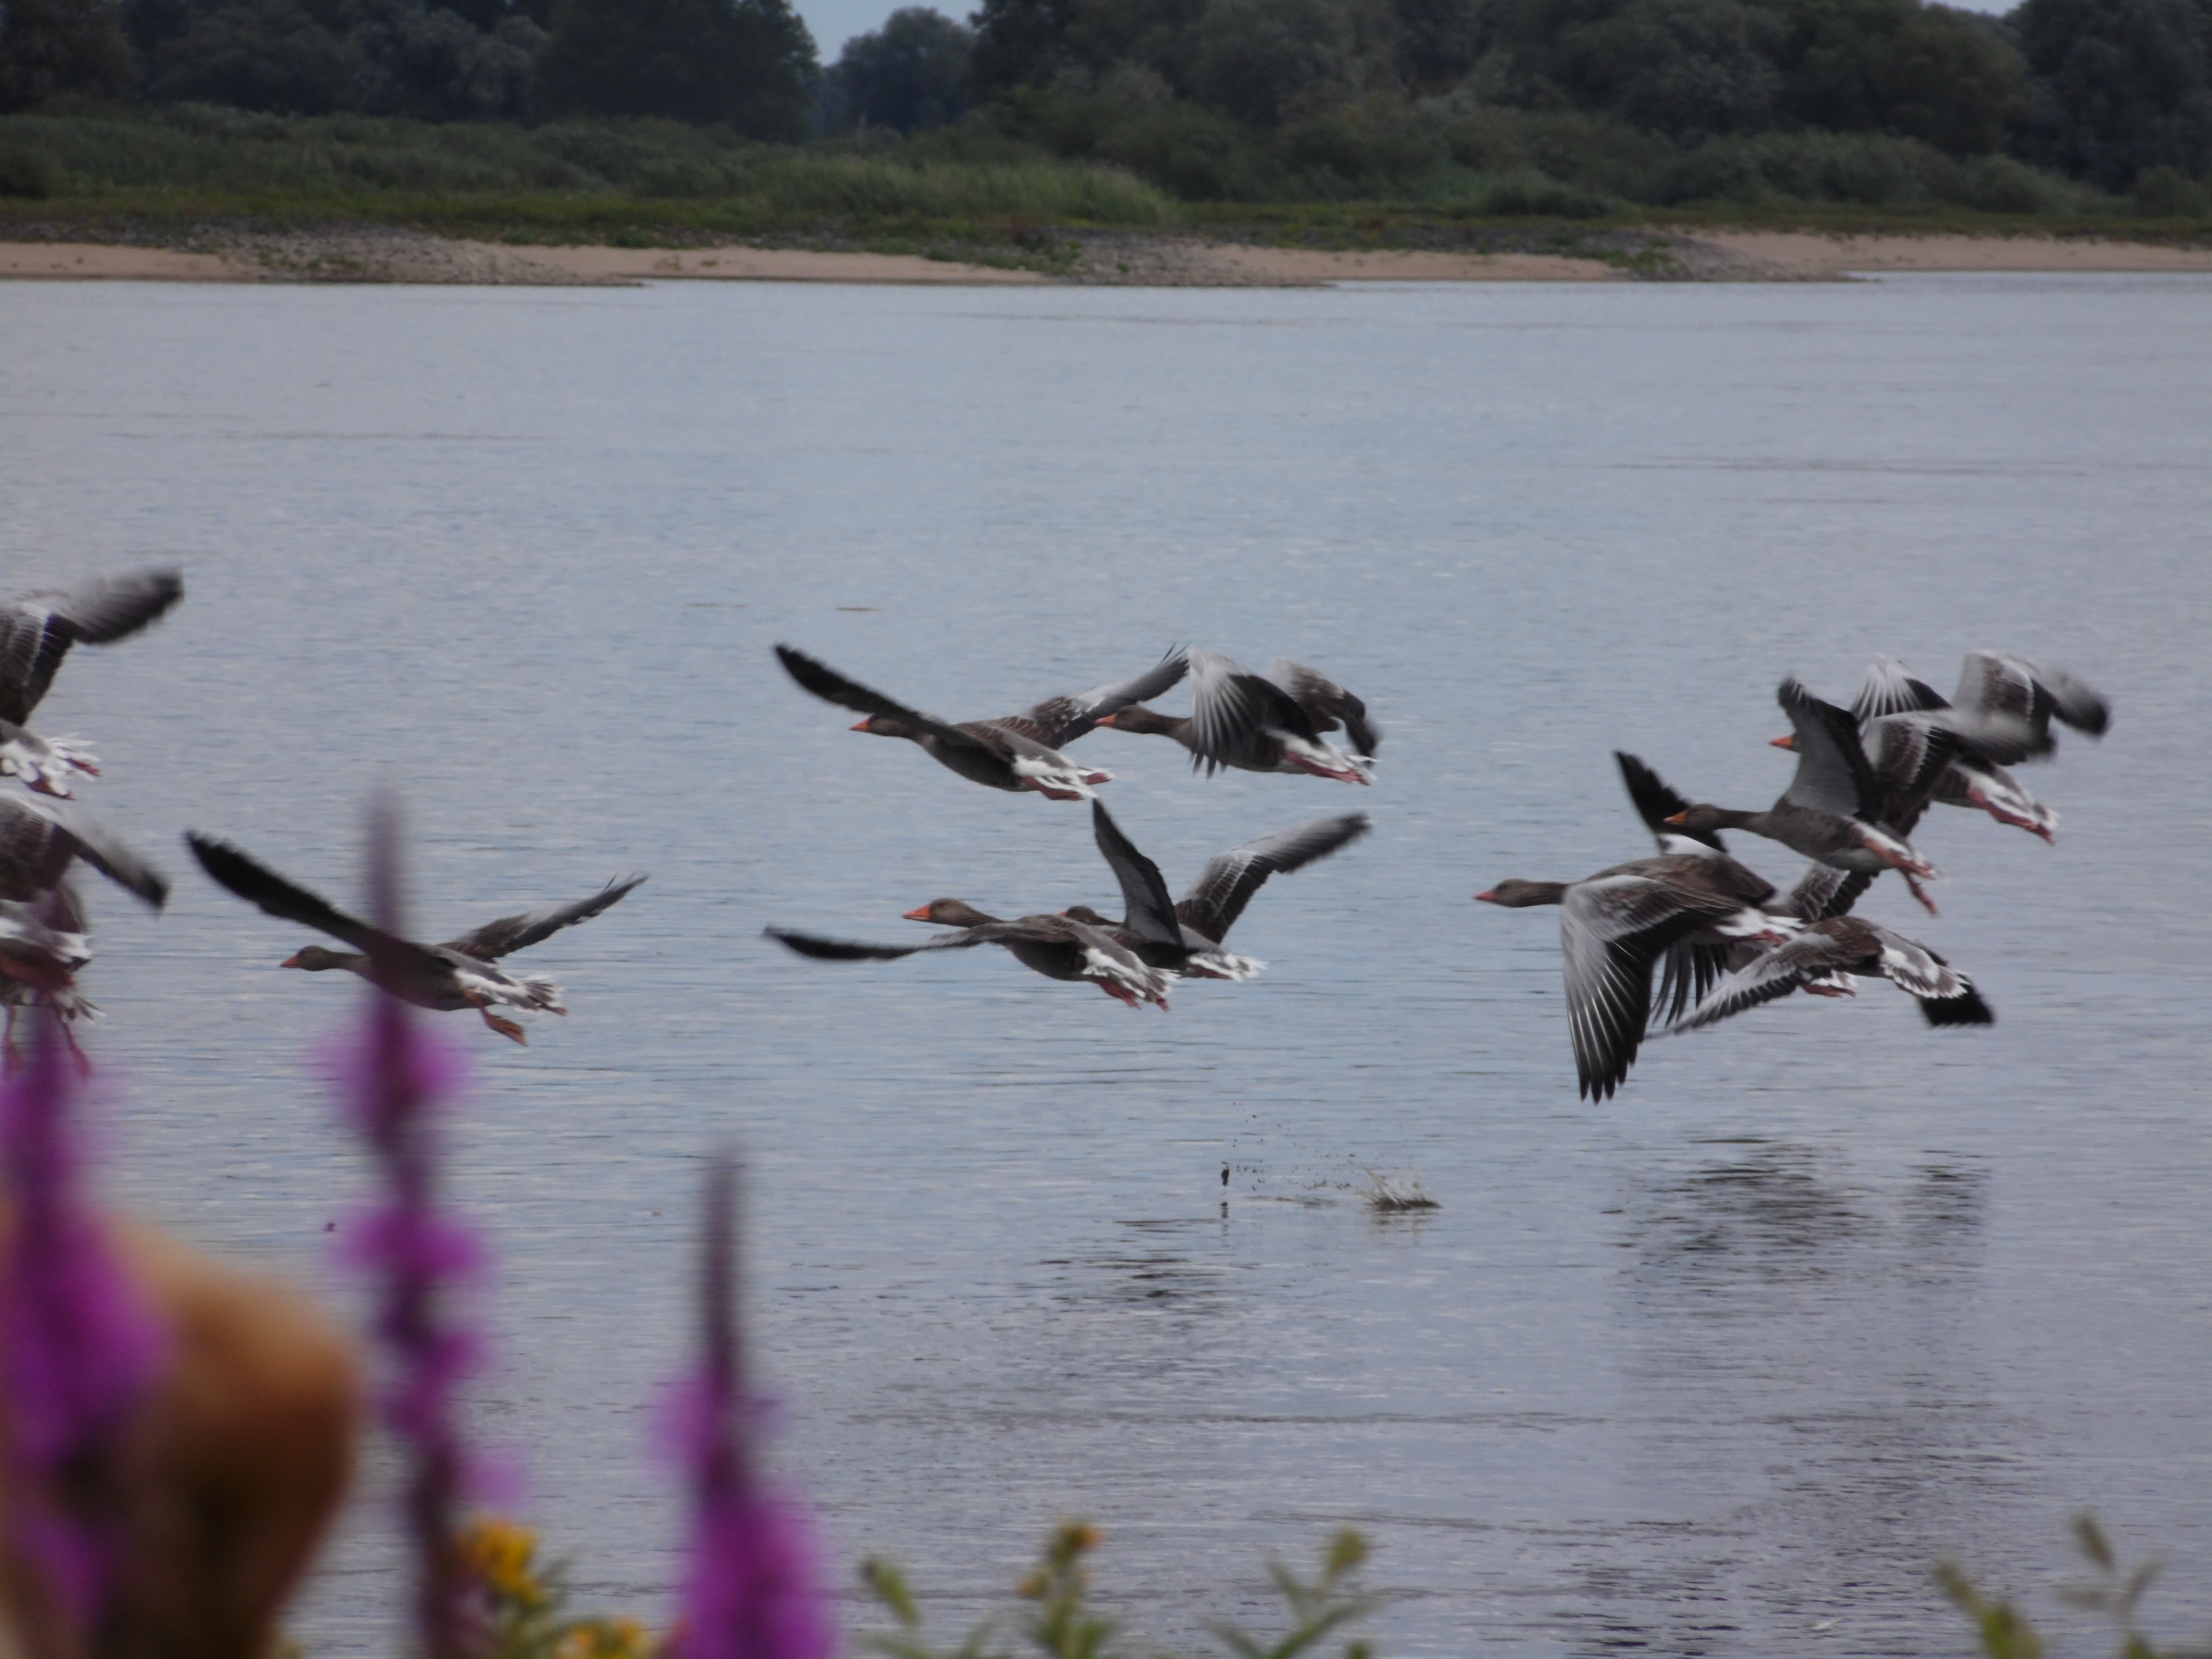
water, nature, bird, lake, flock, fly, wildlife, fauna, birds, goose, geese, wetland, ducks, water bird, elbe, bird migration, animal migration, crane like bird